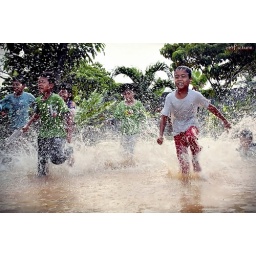
Kids running in front of my flooded house